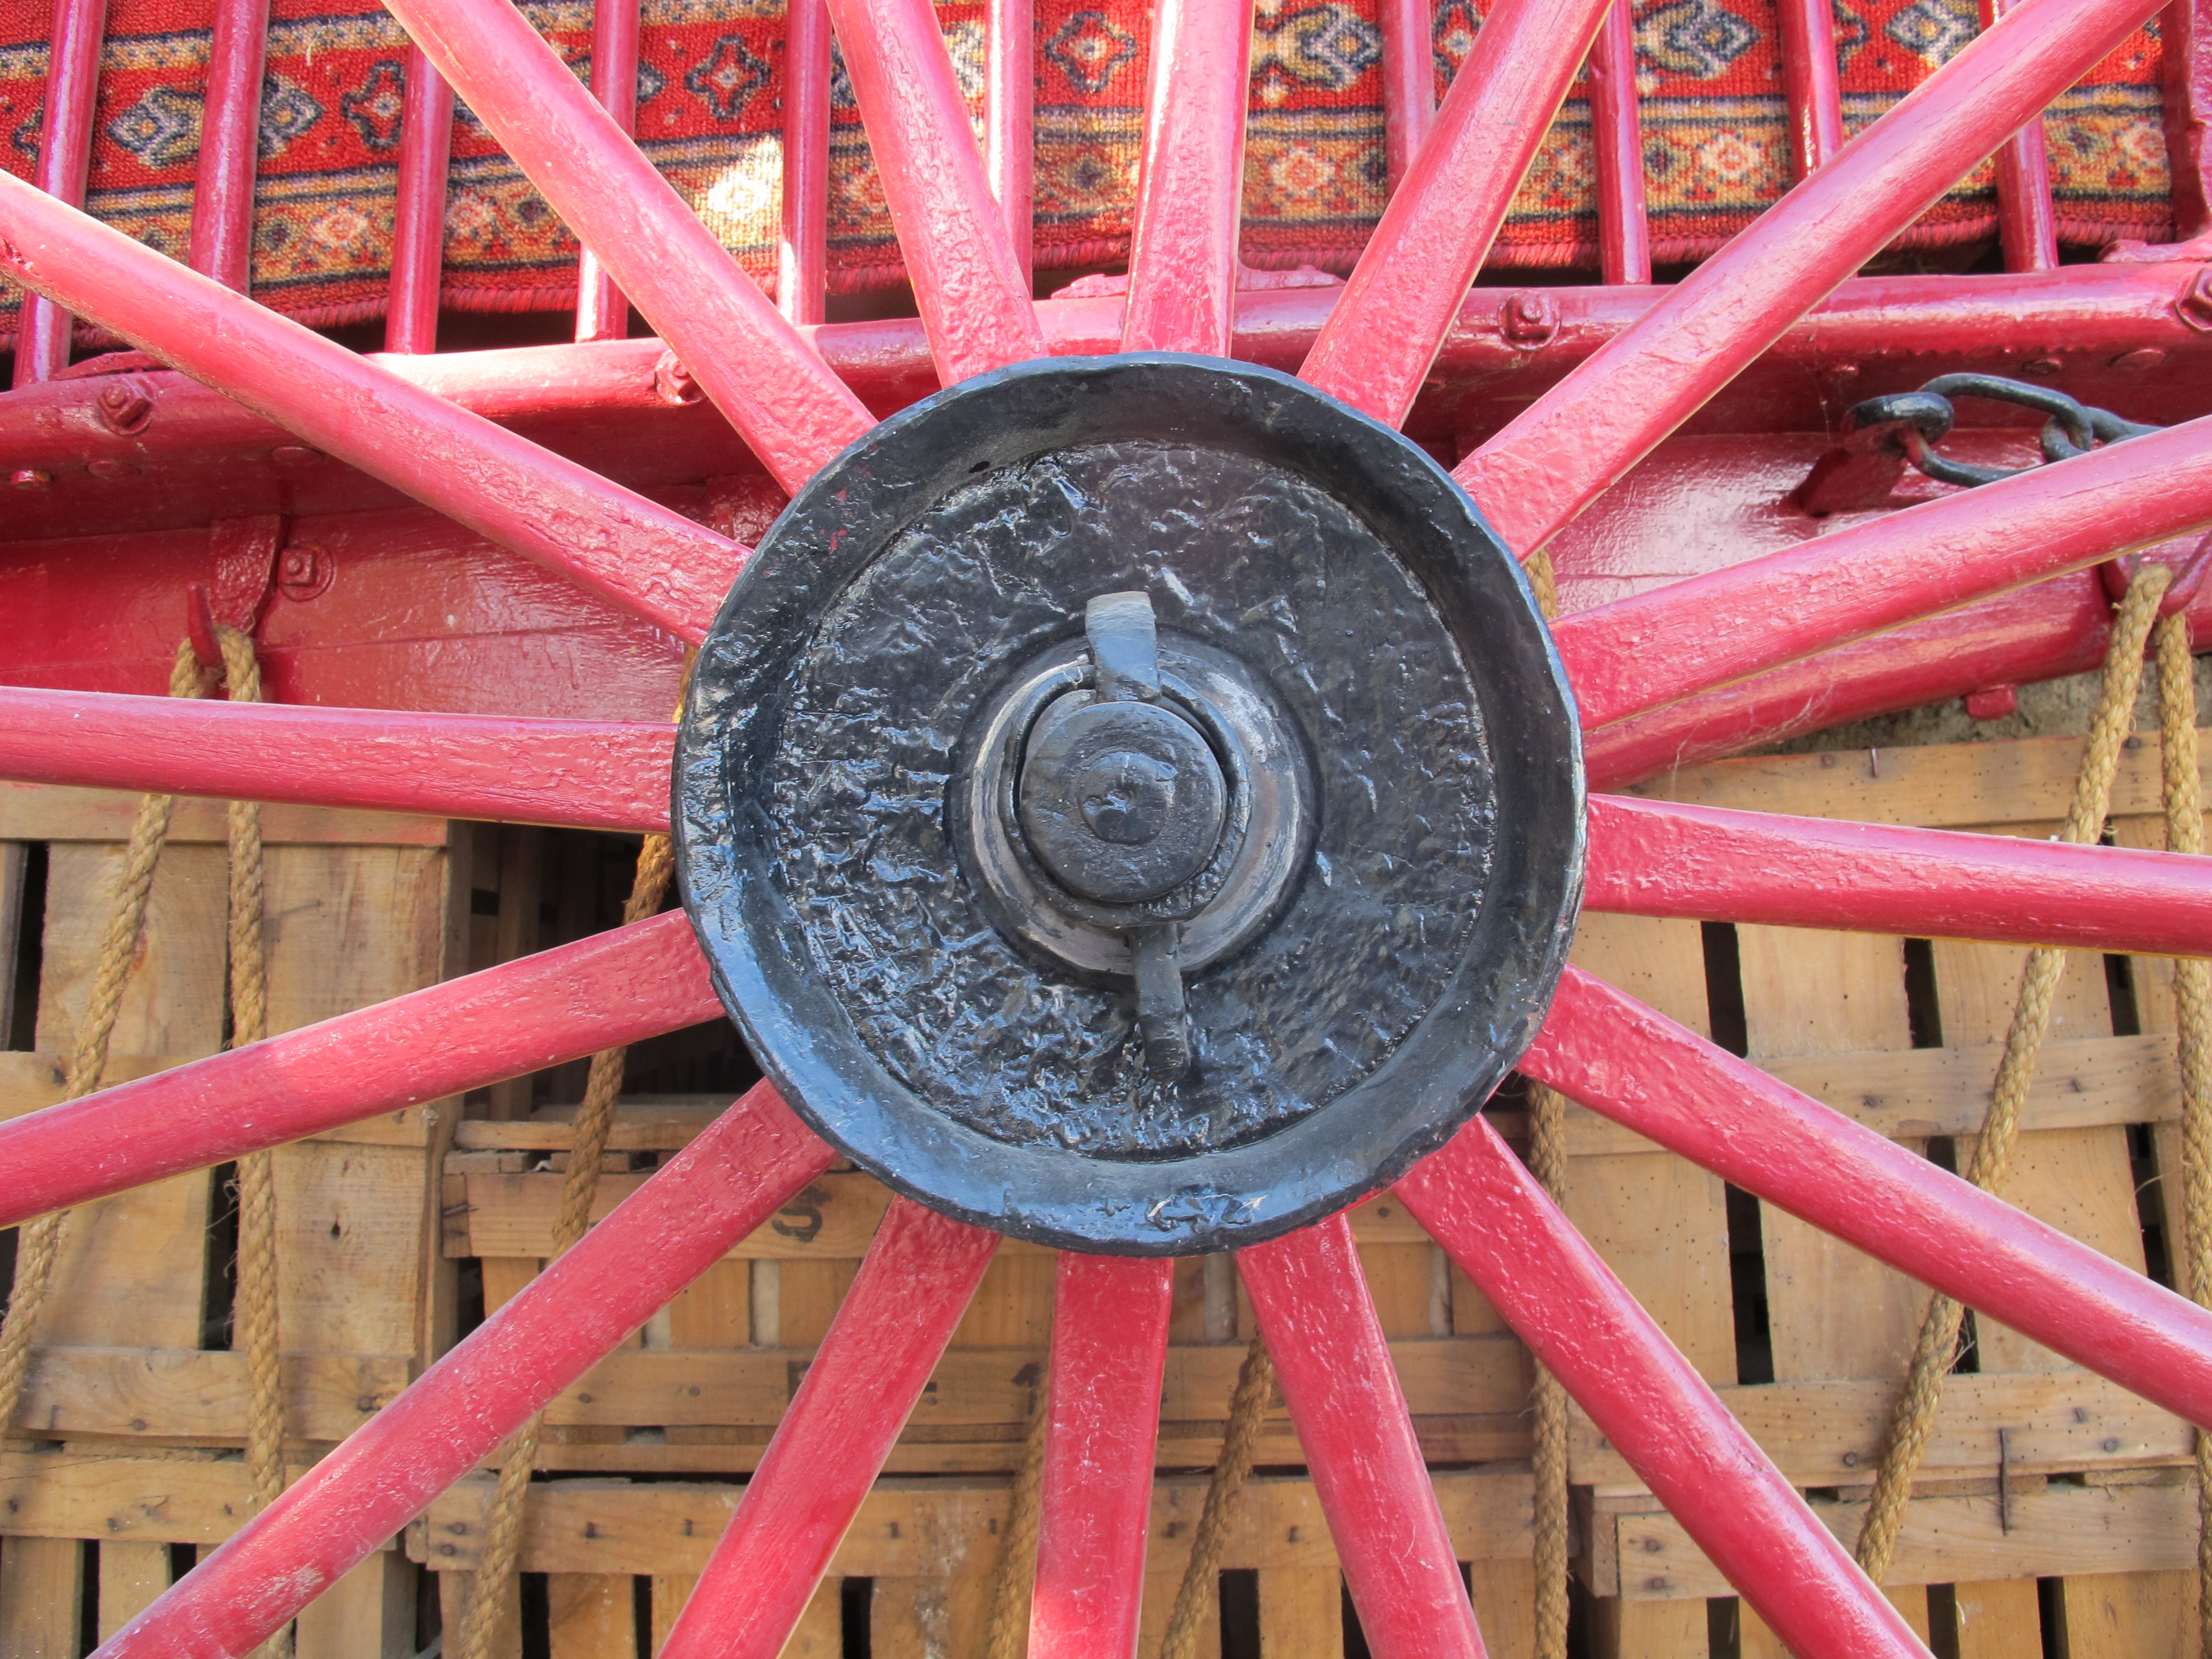
wood, wheel, old, goat, truck, red, museum, horse, man made object, salat